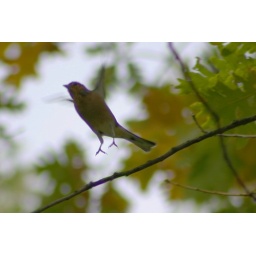
A bird jumping out of a tree in El Escorial, near Madrid, Spain